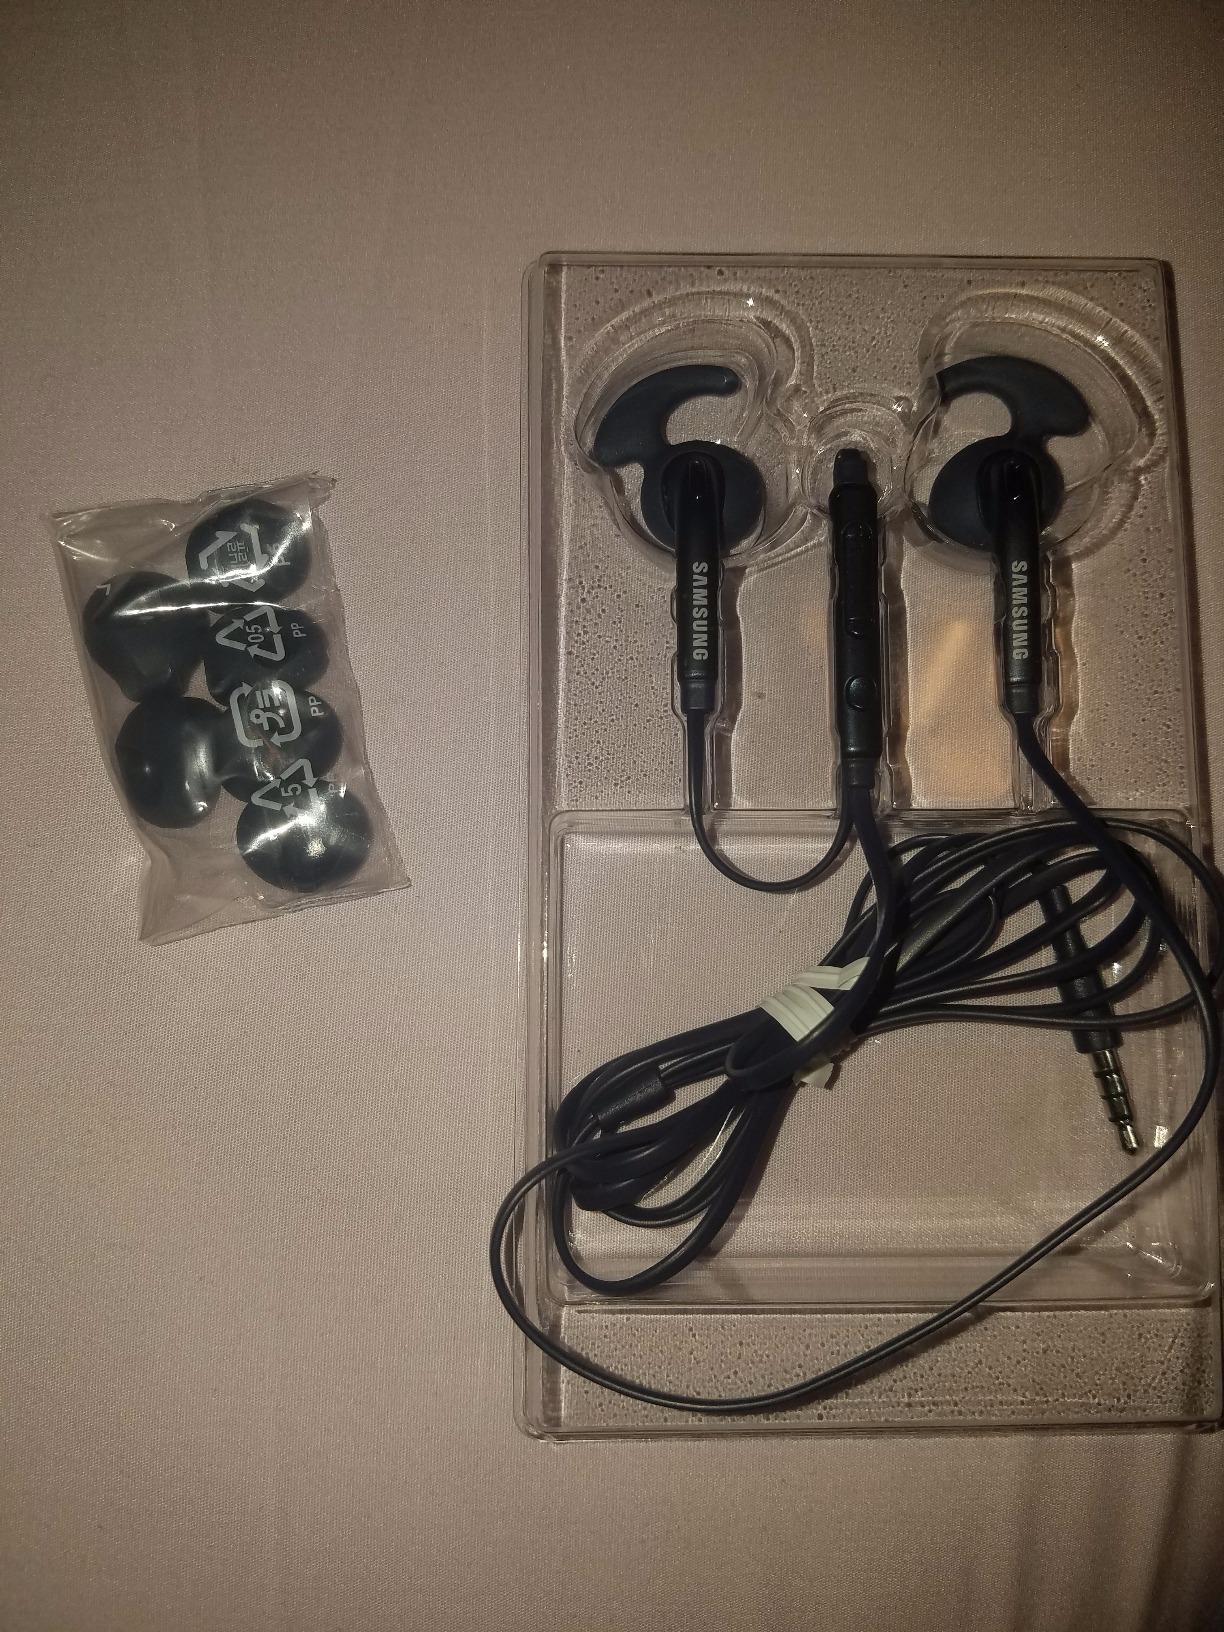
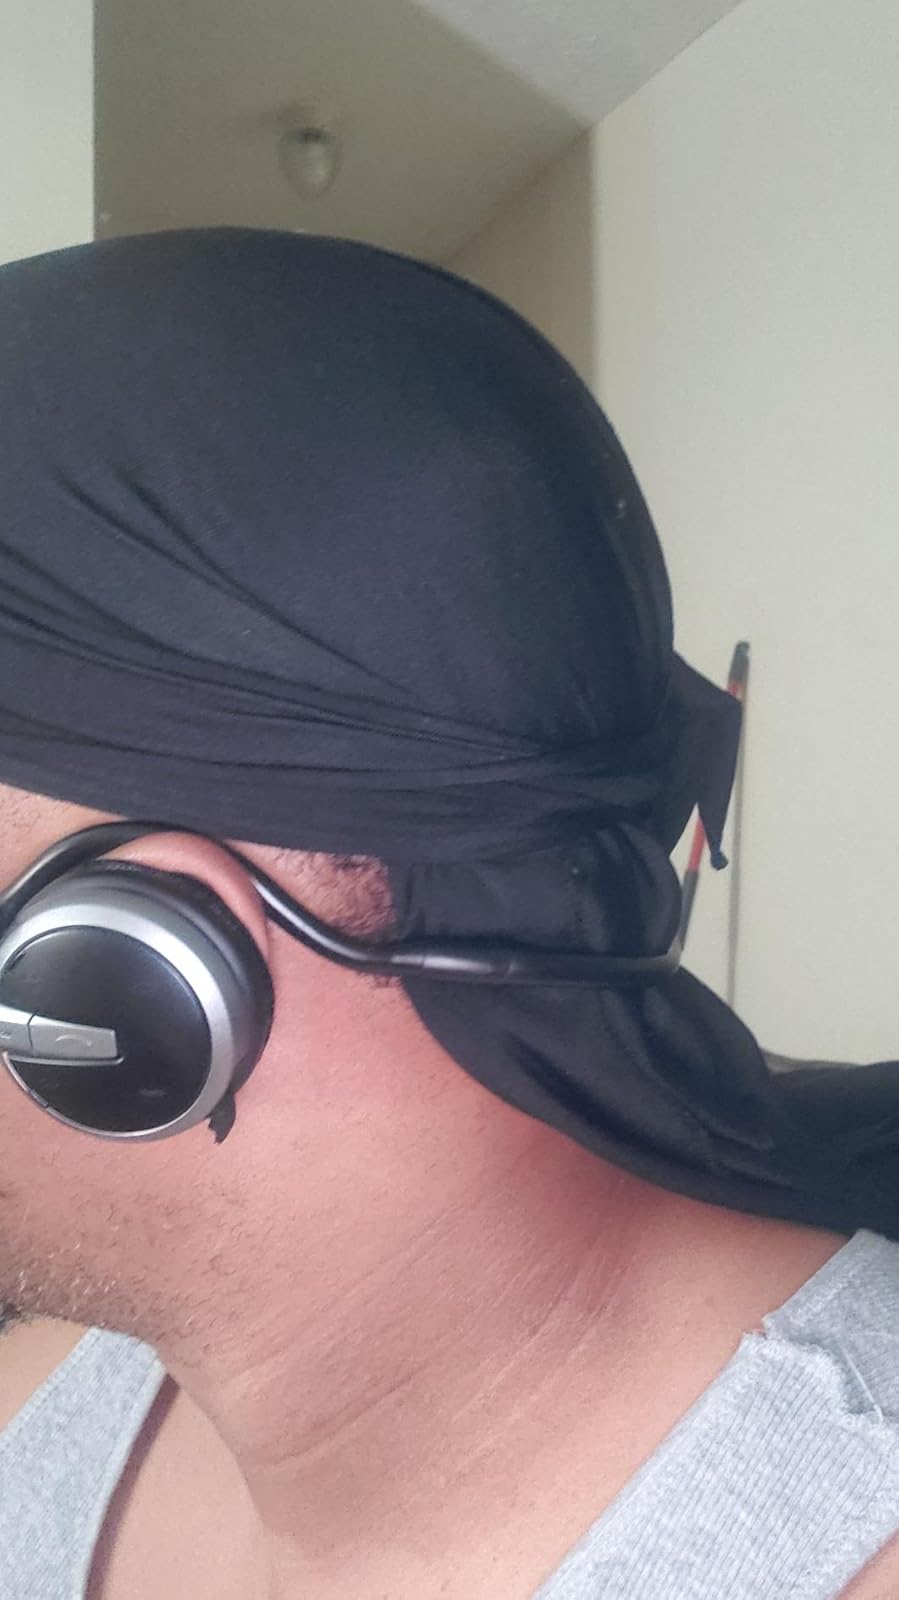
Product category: headphones
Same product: no